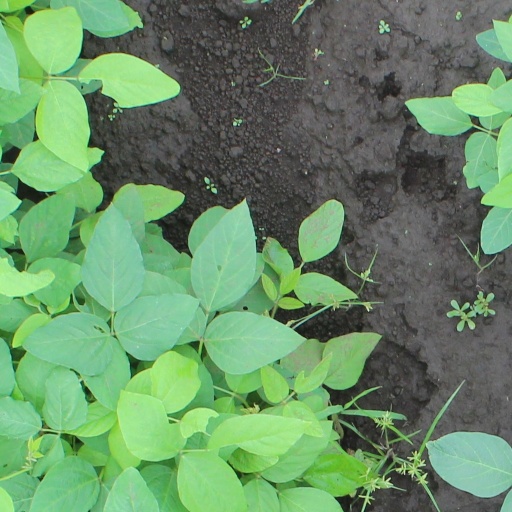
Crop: soybean